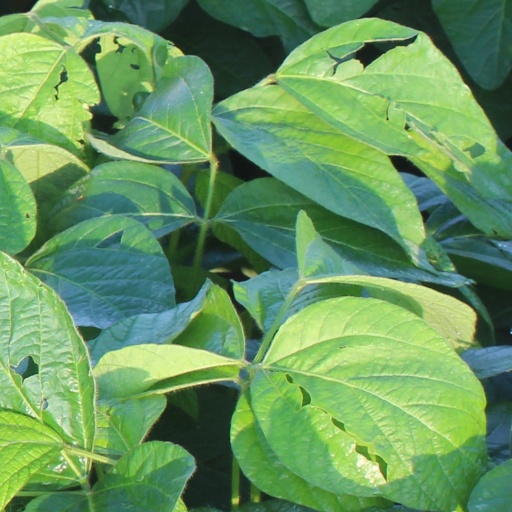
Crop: soybean